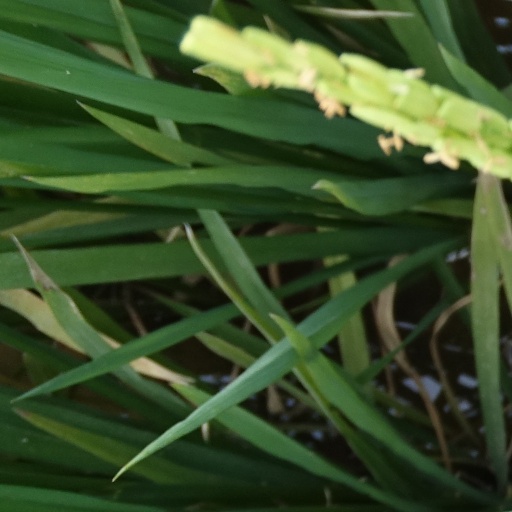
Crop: rice